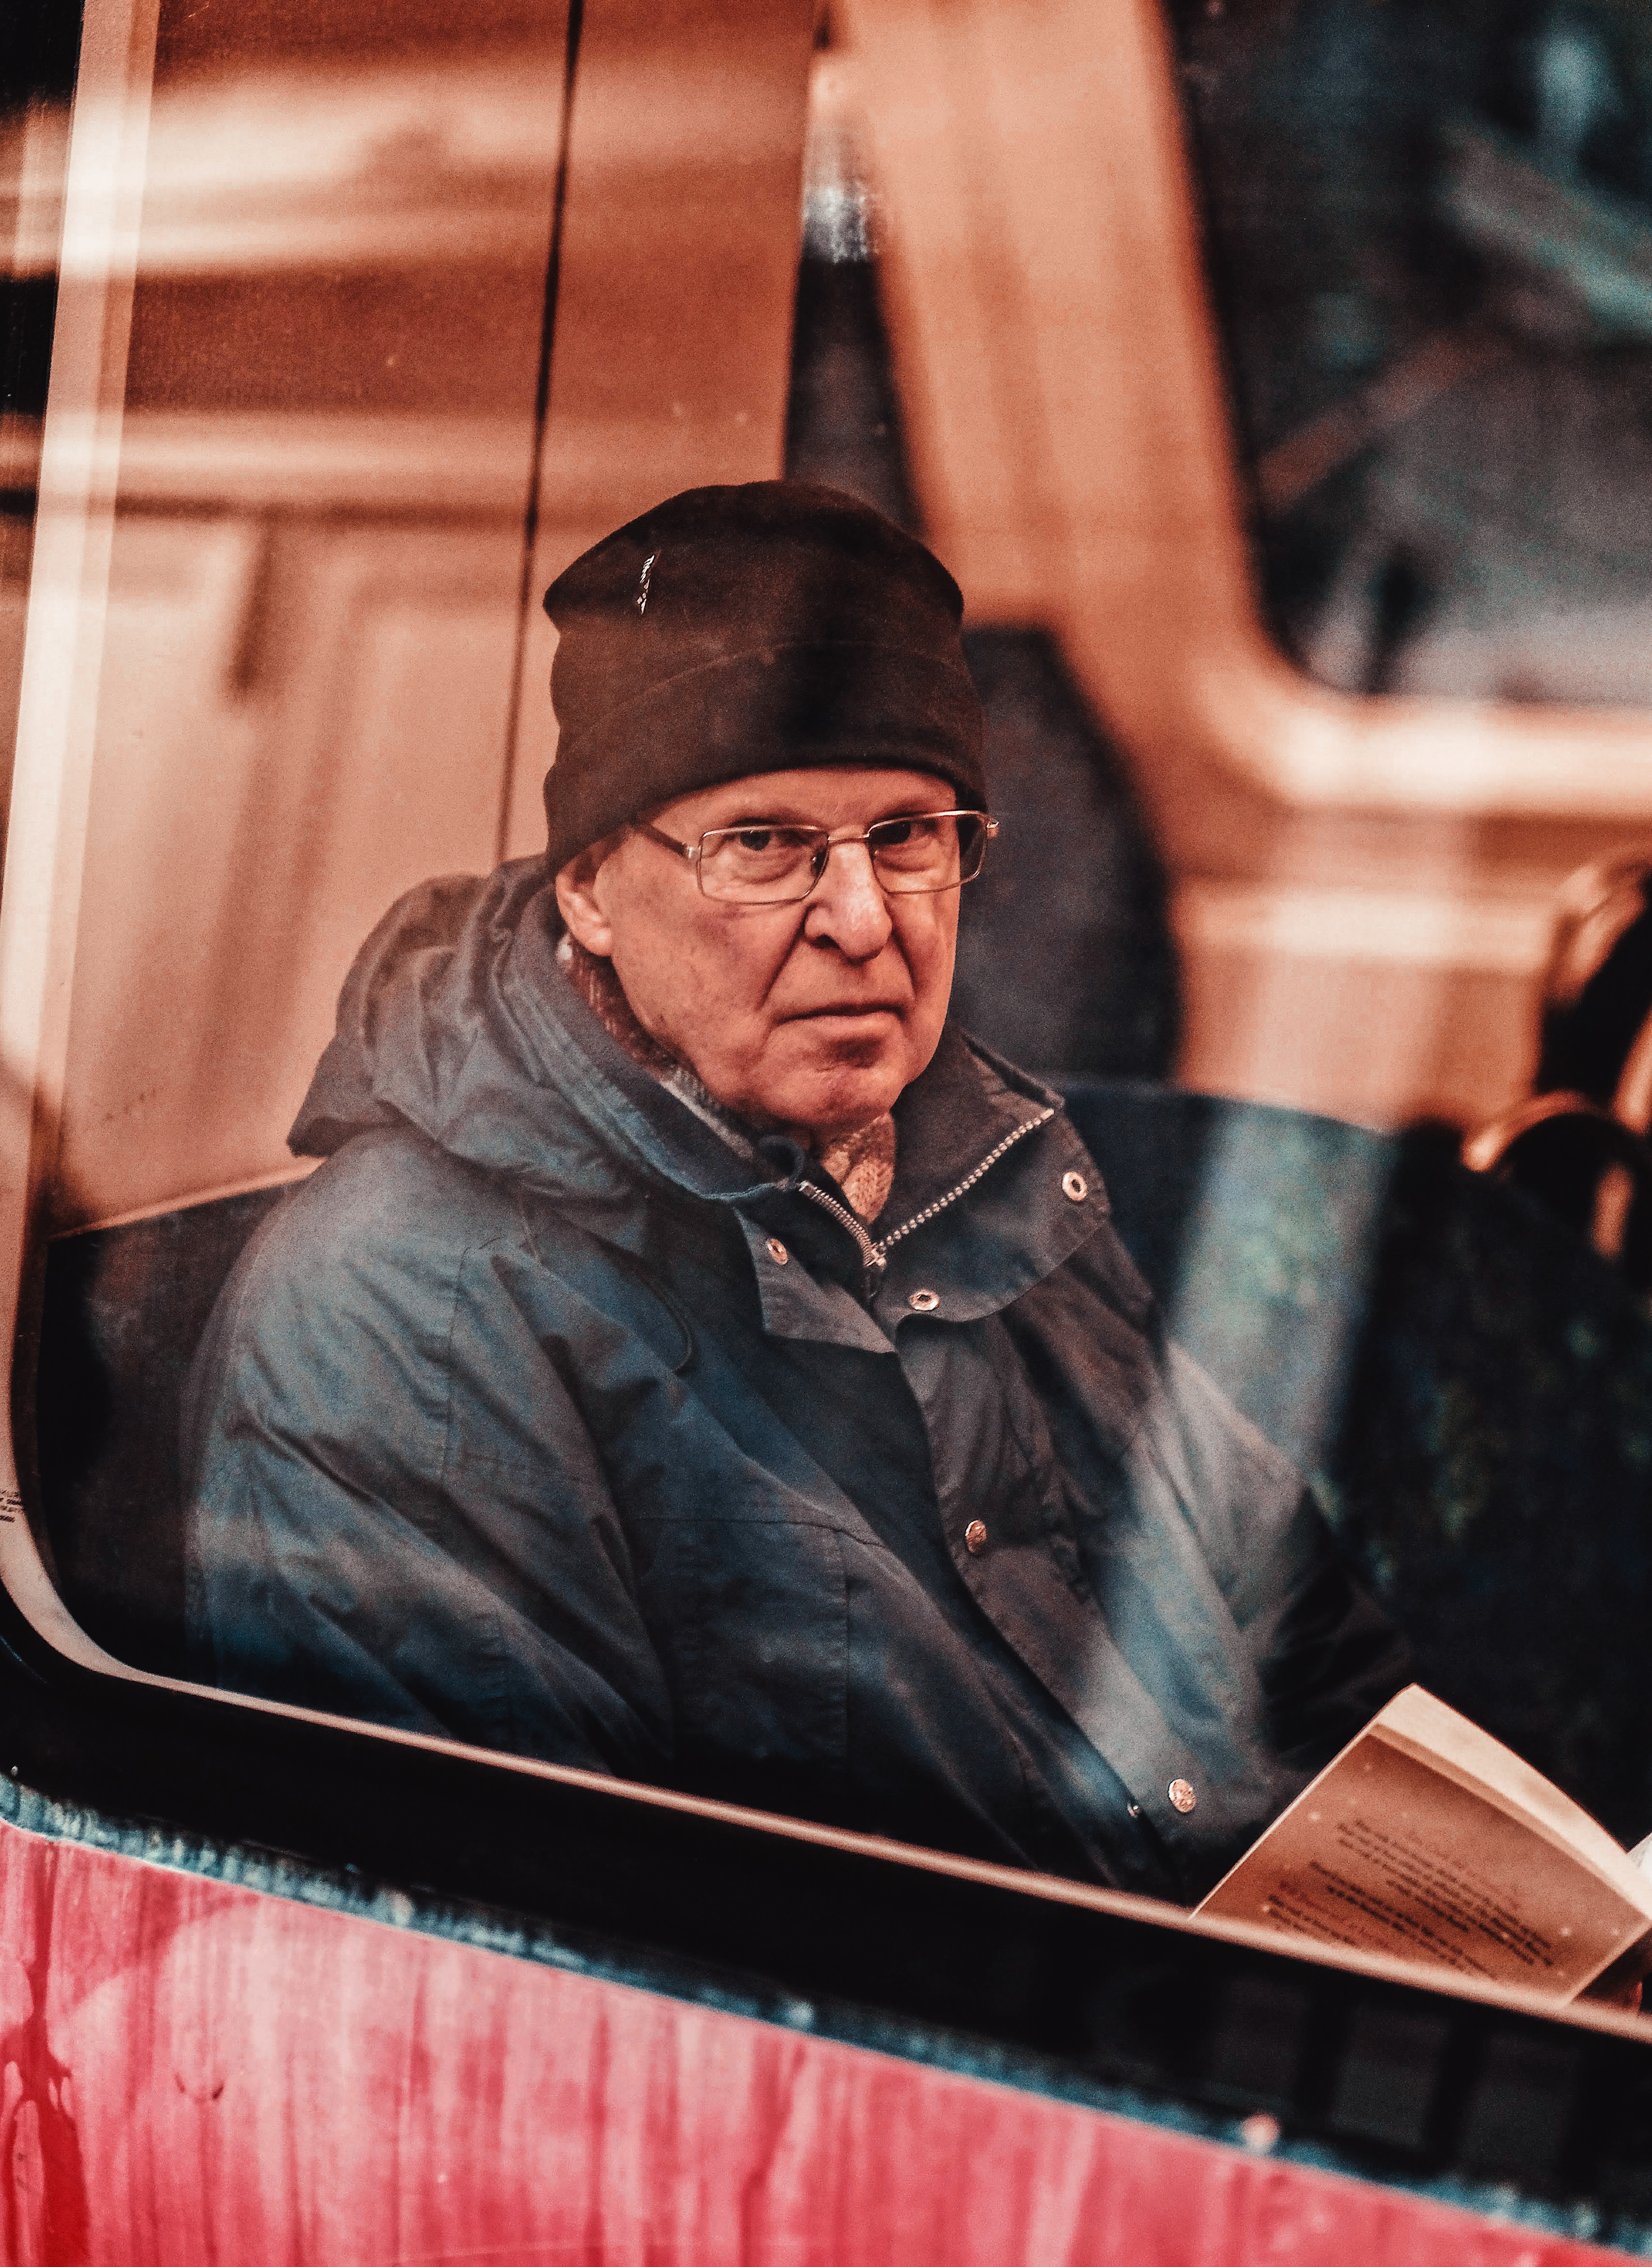
book, bus, copenhagen, denmark, glasses, goksel yesilkaya, old man, portrait, reading